Ingvar Lidholm

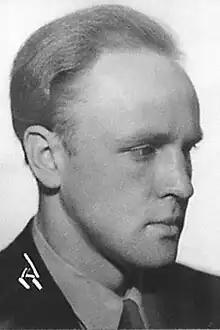
Ingvar Lidholm circa 1945.

Ingvar Lidholm was born in Jönköping. The actual family home was in Nässjö, some 40 kilometers to the southeast. Neither of his parents was particularly musical: his father worked for Swedish Railways and his mother was a homemaker. But the home environment was one in which music was encouraged. Ingvar was the youngest of four children, all of whom made music at home. The family owned a piano, and Lidholm began his "musical explorations" at an early age. By the age of eleven, Lidholm and his family had moved to Södertälje, which lies to the south of Stockholm. Both at school and at home, he rapidly began to develop his musical skills as a performer – and as a composer. By age twelve, he was writing songs in a tonal and romantic idiom, which led gradually to exercises of larger proportions, including music for full orchestra. This early period also included orchestration studies with Natanael Berg in Stockholm.